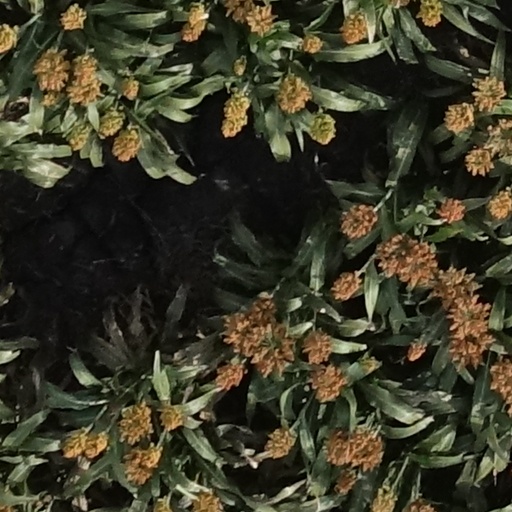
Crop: sorghum